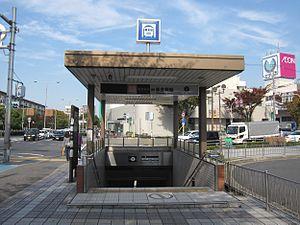
Shinkanaoka est une station du métro d'Osaka sur la ligne Midōsuji dans l'arrondissement de Kita à Sakai.
Kita est l'un des 7 arrondissements de la ville de Sakai au Japon. En 2015, sa population est de 159 110 habitants, ce qui en fait l'arrondissement le plus peuplé de la ville. Il possède une superficie de 15,60 km², ce qui fait une densité de population de 10 199 hab./km².